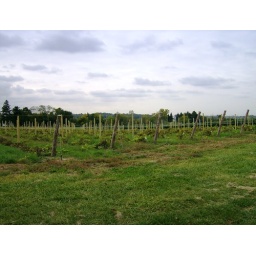
Meetup.com NW Michigan Wine Trip Karma Vista's grapes in the field